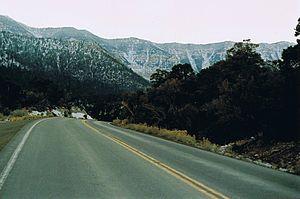
State Route 157, aussi connu comme Kyle Canyon Road, est une autoroute d'état américaine dans le Comté de Clark dans le Nevada. La route relie la région de Las Vegas aux zones de loisirs de Mont Charleston dans la Chaîne Spring.